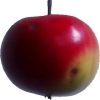
Label: Apple 11